The Fortune Hunter

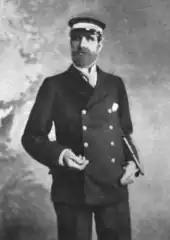
Charles Howe as Captain Munro

Originally produced at the Theatre Royal, Birmingham, the play opened on 27 September 1897. The first-night audience was enthusiastic, but the play's tragic ending, as well as Gilbert's treatment of Diana and his familiar theme of "woman victimized by man's double standards" (compare "Charity"), together with his old-fashioned style, dissatisfied the critics. Despite a fine production with "exquisite costumes" and excellent acting from Fortescue and others, the many critics in attendance panned the piece. Nevertheless, the play did good business at the box office in Birmingham.